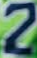
Number: 2